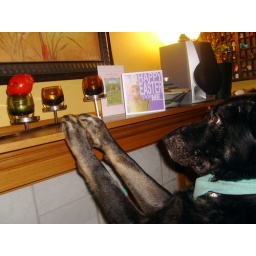
I thought Karma wouldn't notice if I put her ball on the mantle. Nothing gets by this dog and her obsessions.